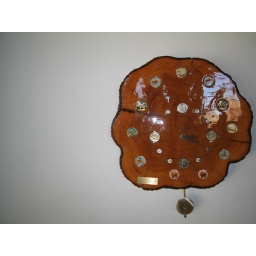
A handmade clock on the wall of the welcome center in Julesberg, CO